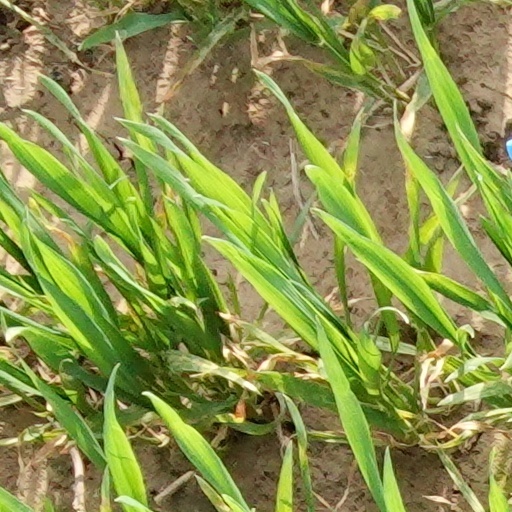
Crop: wheat